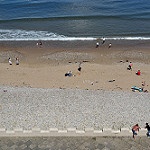
Scene: Outdoor